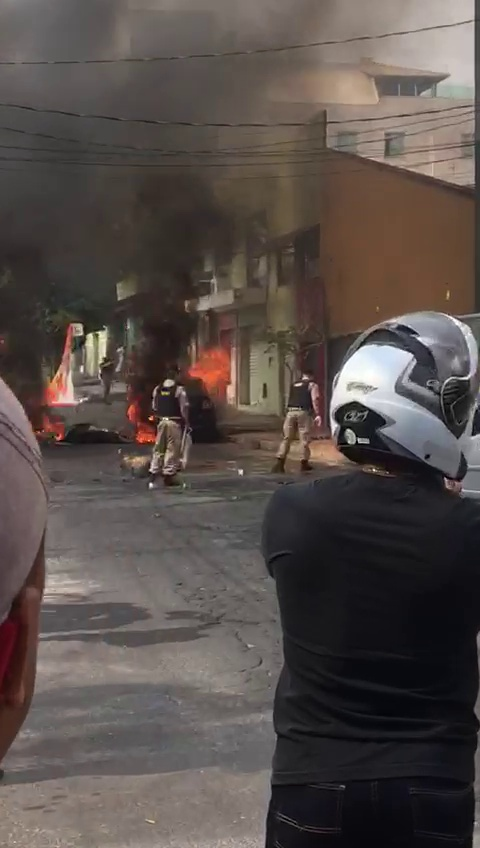
Fire: yes
Smoke: yes